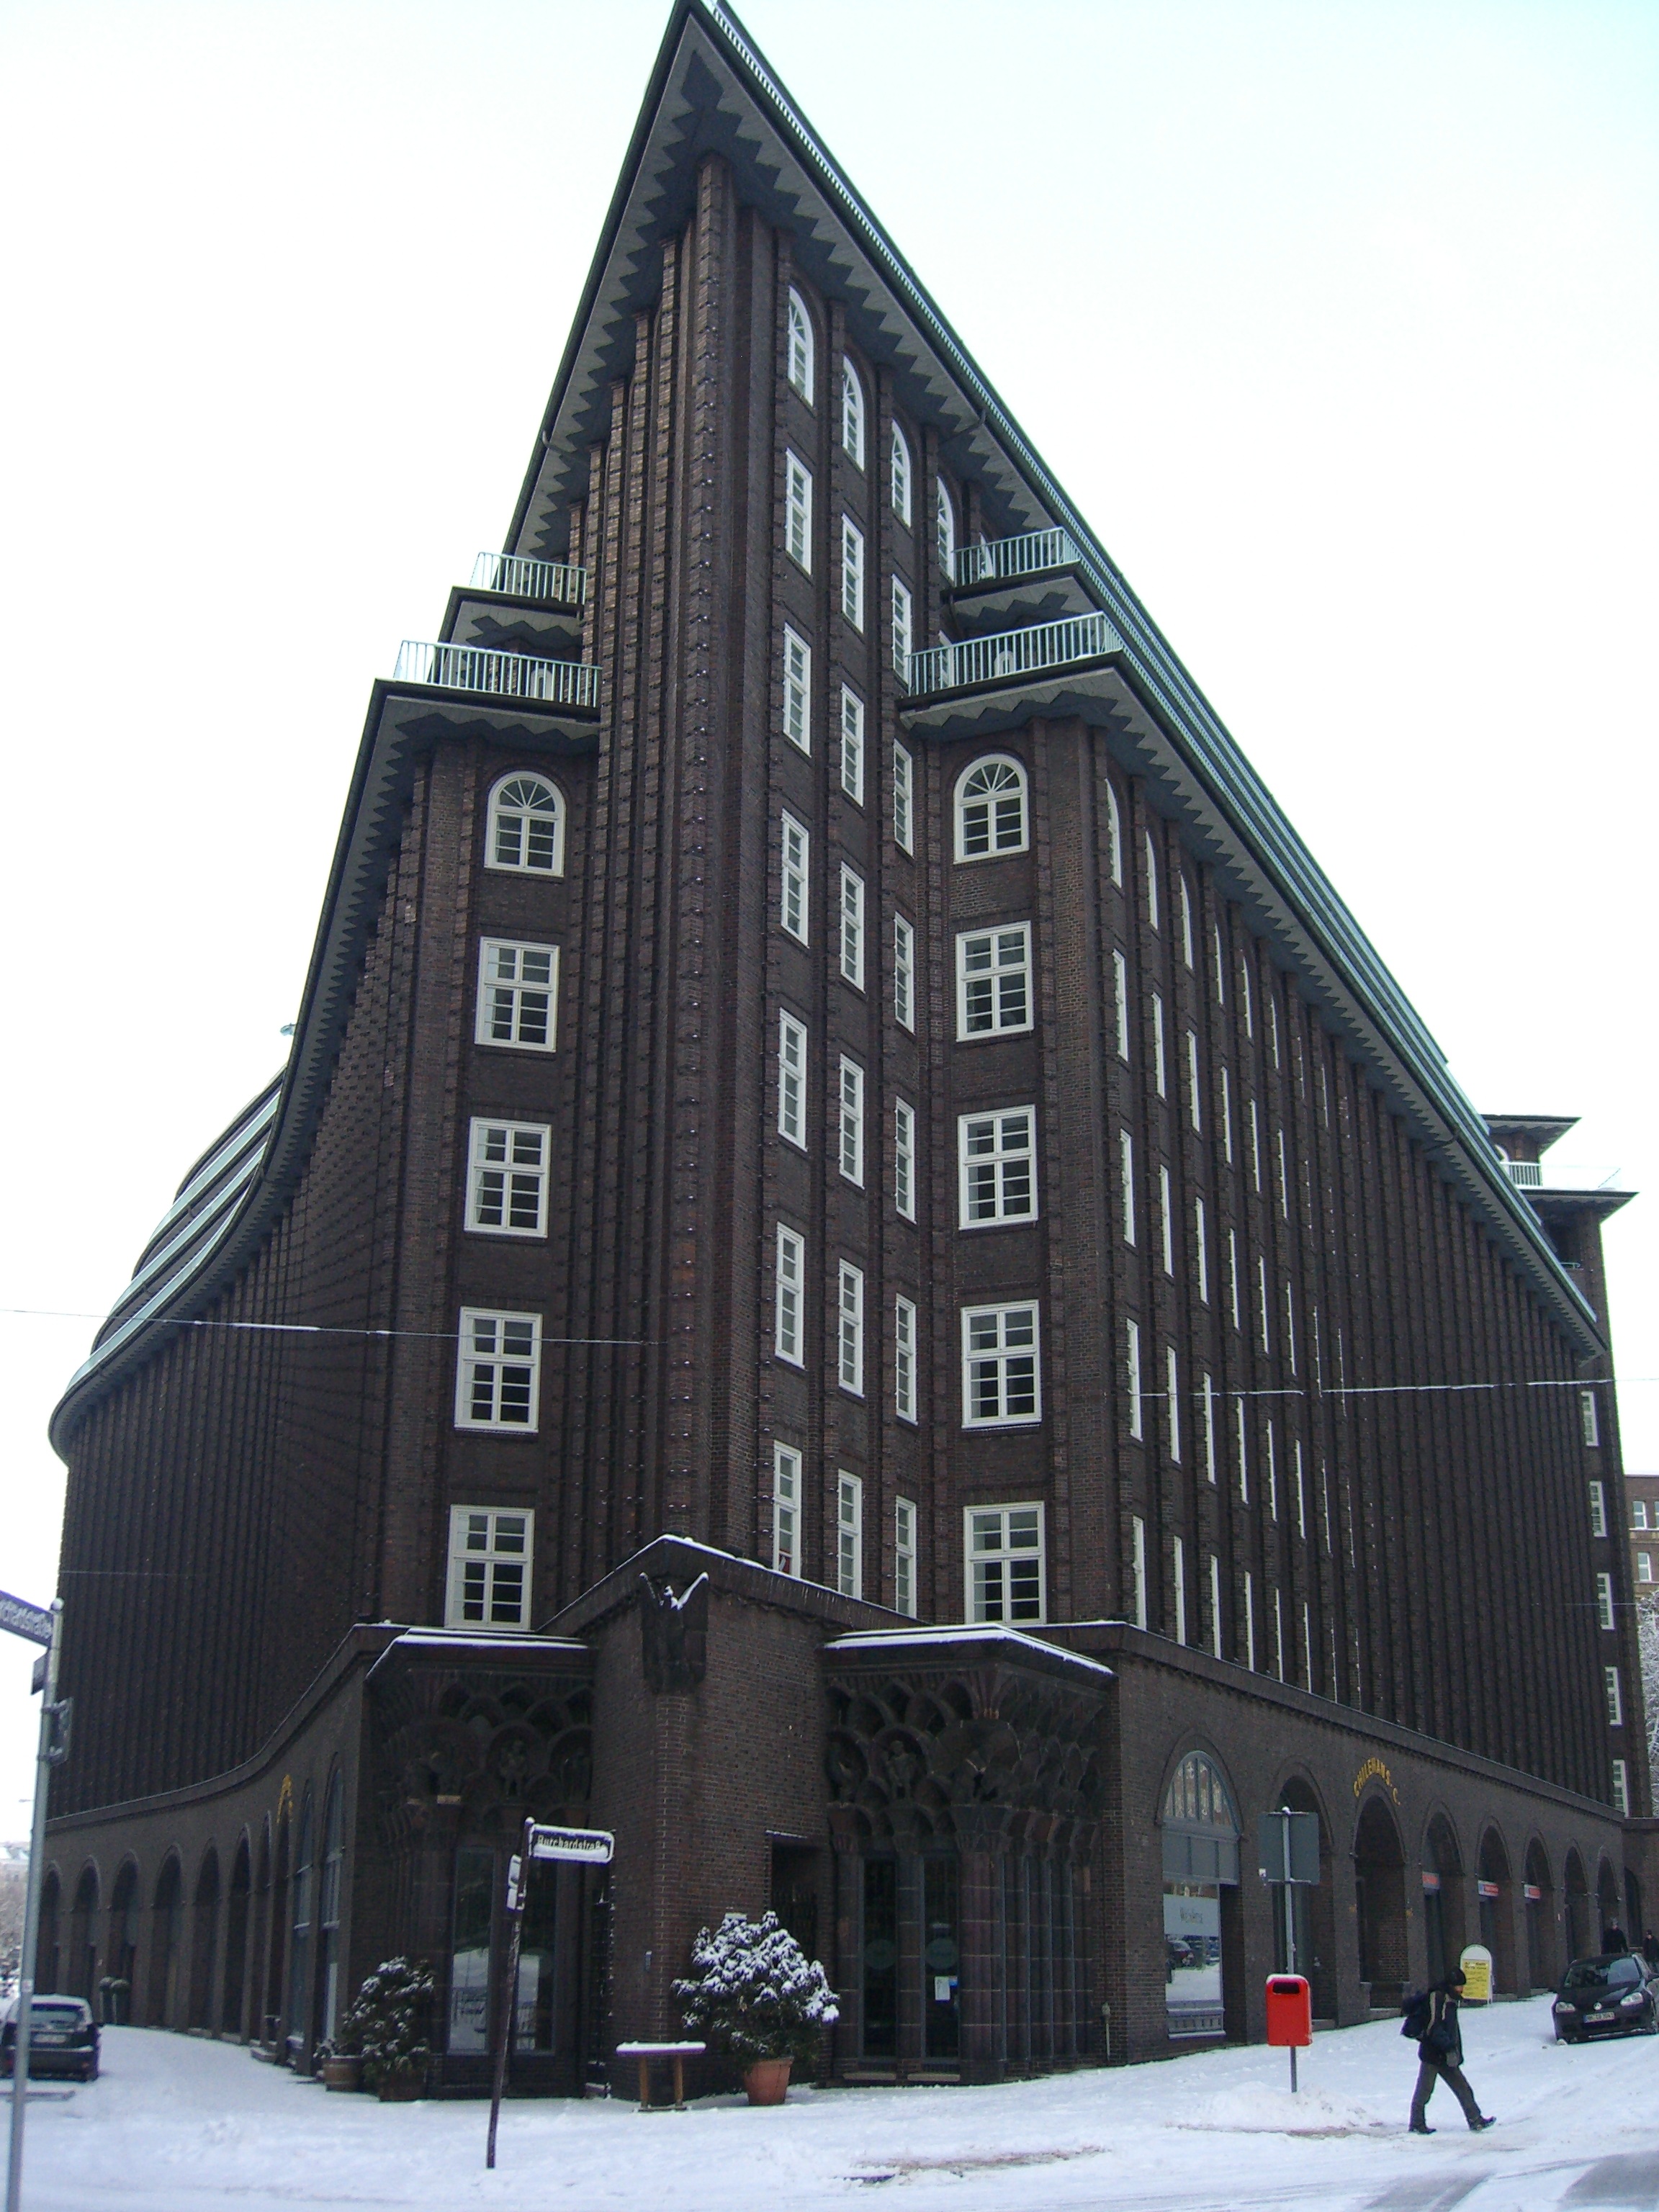
winter, architecture, building, home, brown, landmark, facade, tower block, hamburg, pointed, brutalist architecture